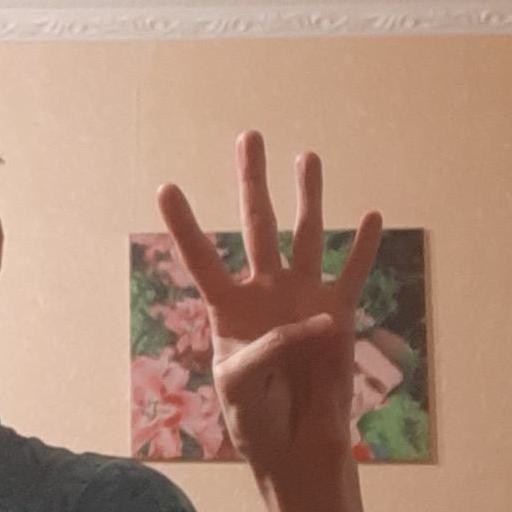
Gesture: four